Habiganj District

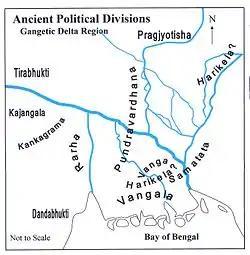
Map of Harikela

The Kamarupa state, the first historical kingdom of Assam, ruled from 350 to 1140 CE and occasionally took control of what is now modern day Habiganj district. Srichandra, the second king of the Chandra dynasty, led invasions into Kamarupa. The Paschimbhag copperplate inscription issued in 935 CE describes the land grant of 20,000 acres (8,100 ha) to build the Chandrapur University; though the location of the university is still unknown, Padmanath Bhattacharya, historian of the Kamarupa Kingdom and translator of the Nidhanpur copperplate inscription, claimed that Chandrapur was situated somewhere in the Habiganj District.